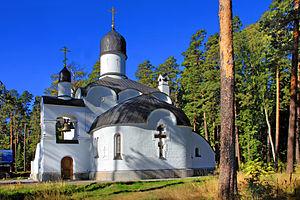
Les îles Valaam forment un archipel d'îles lacustres situé dans la partie nord-ouest du lac Ladoga longeant la Carélie en Russie.